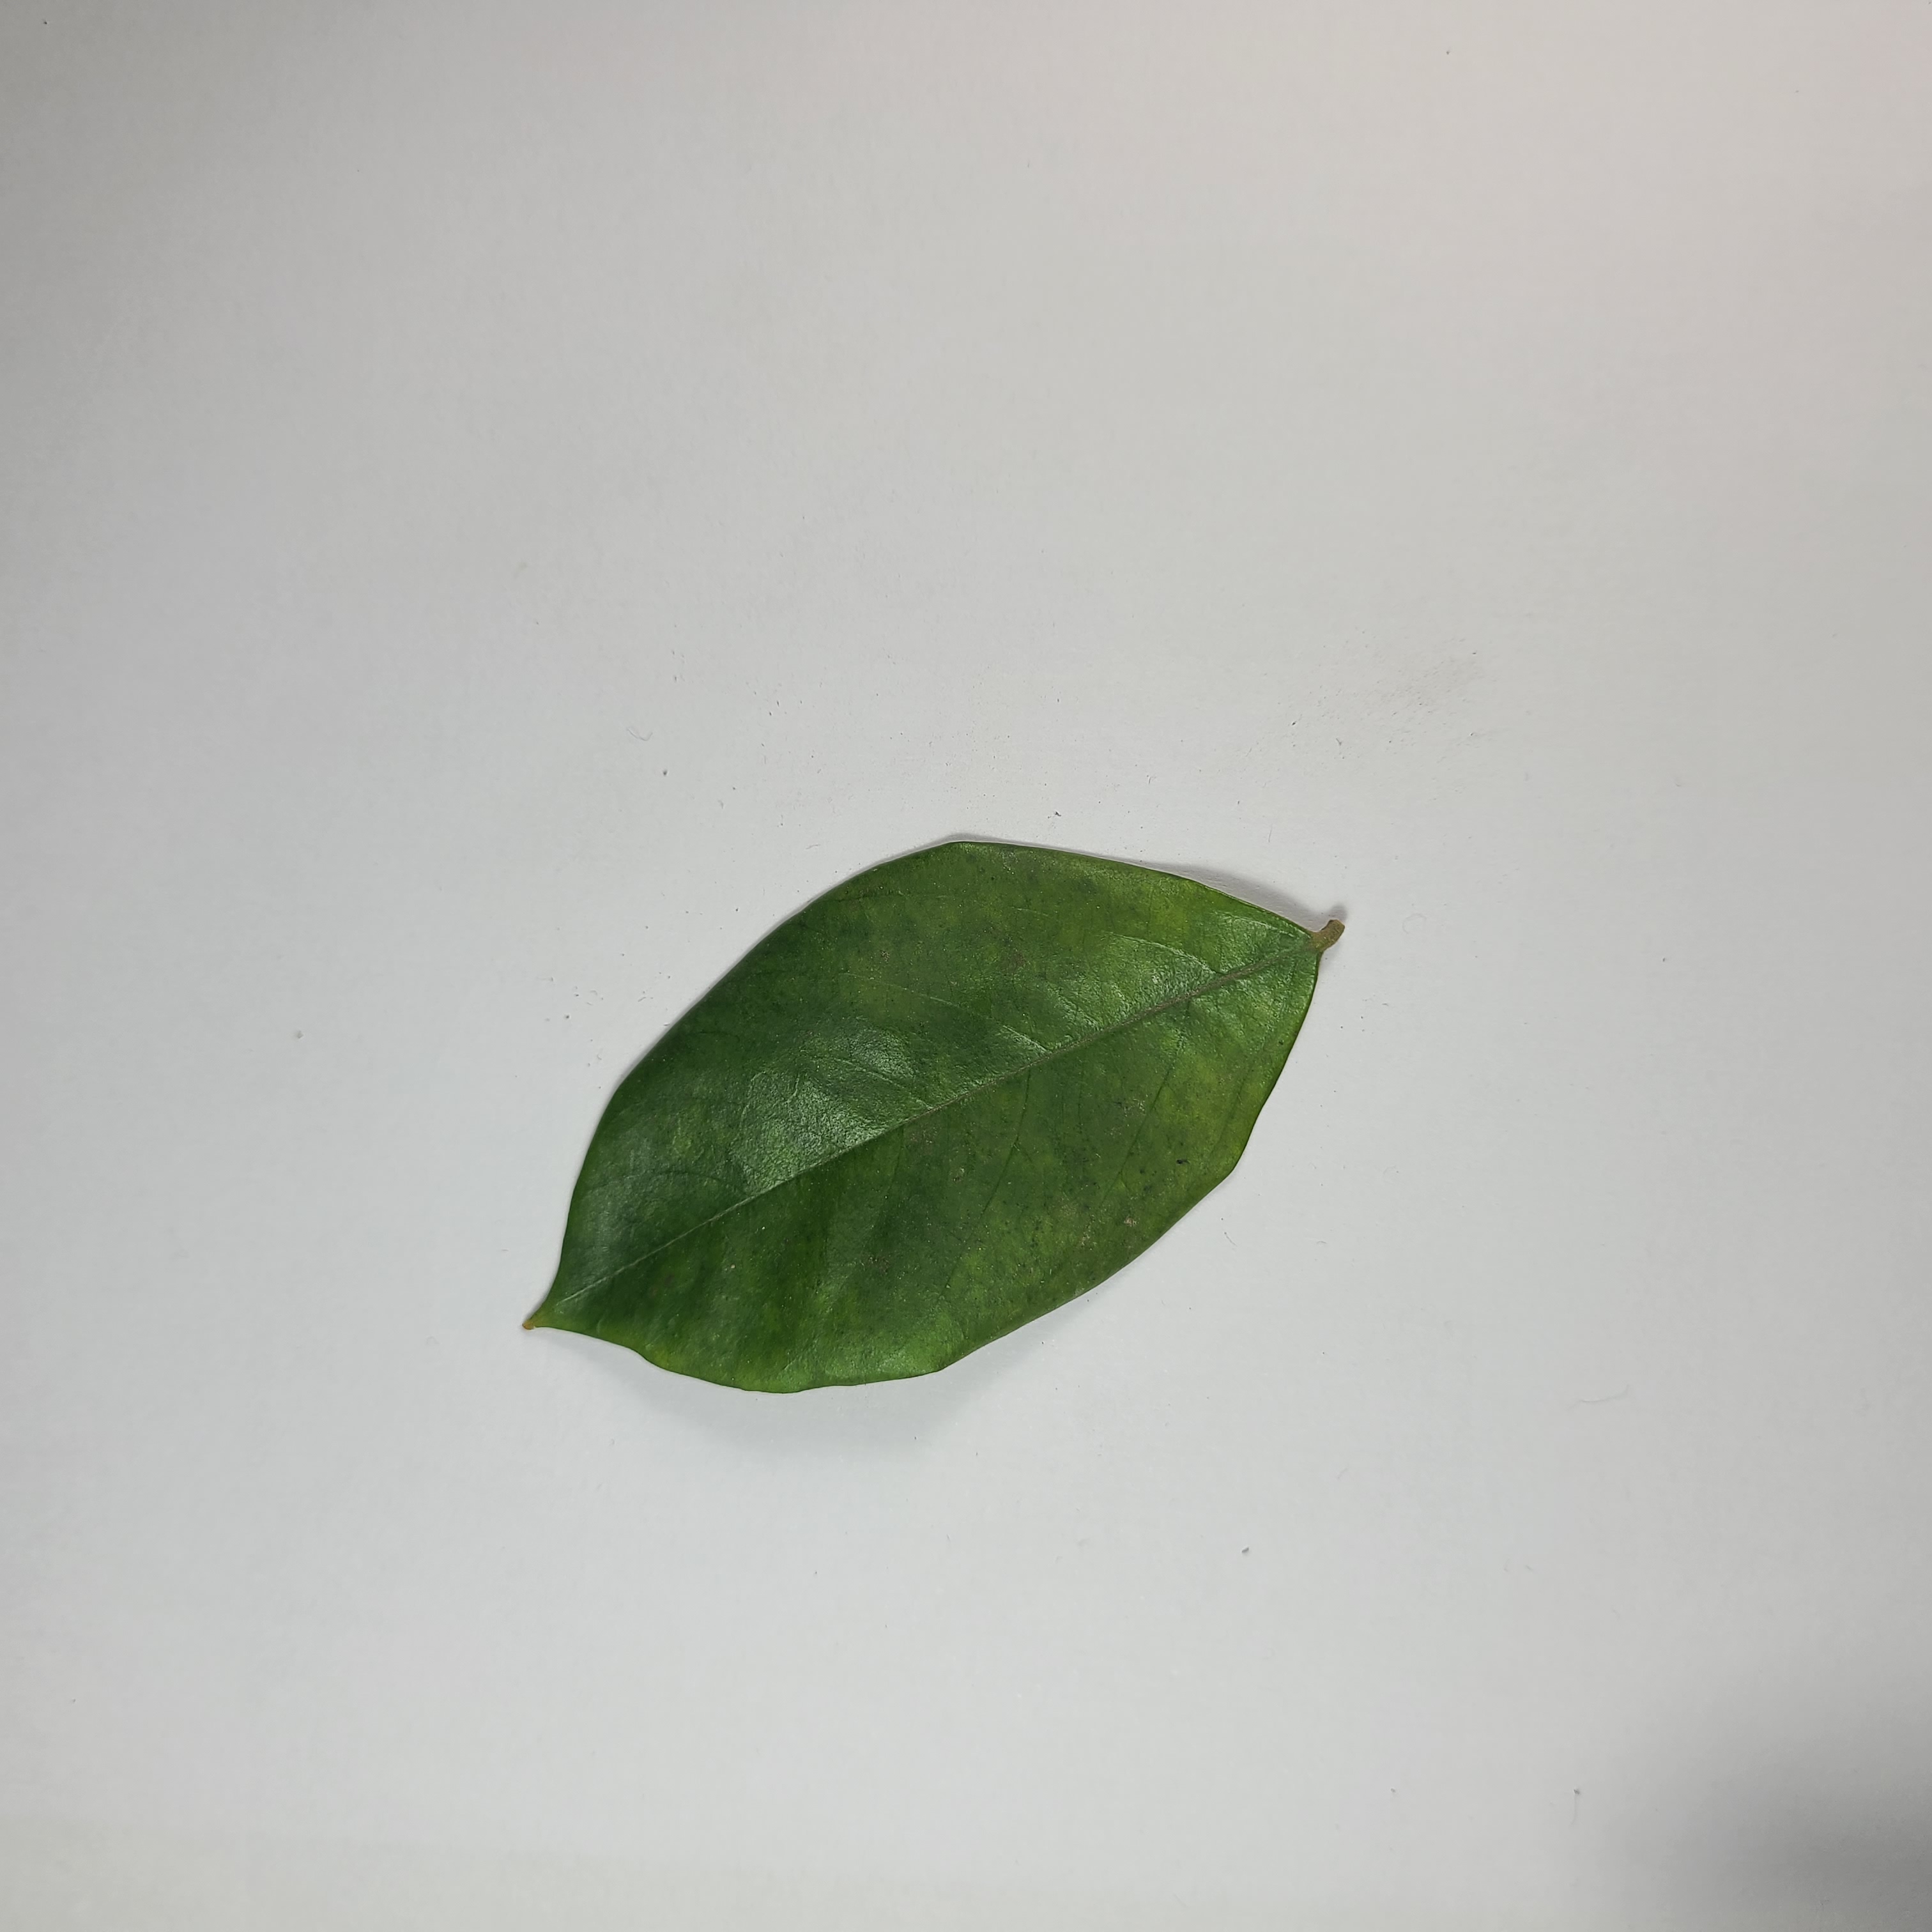
Label: Healthy Leaves